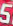
Number: 5